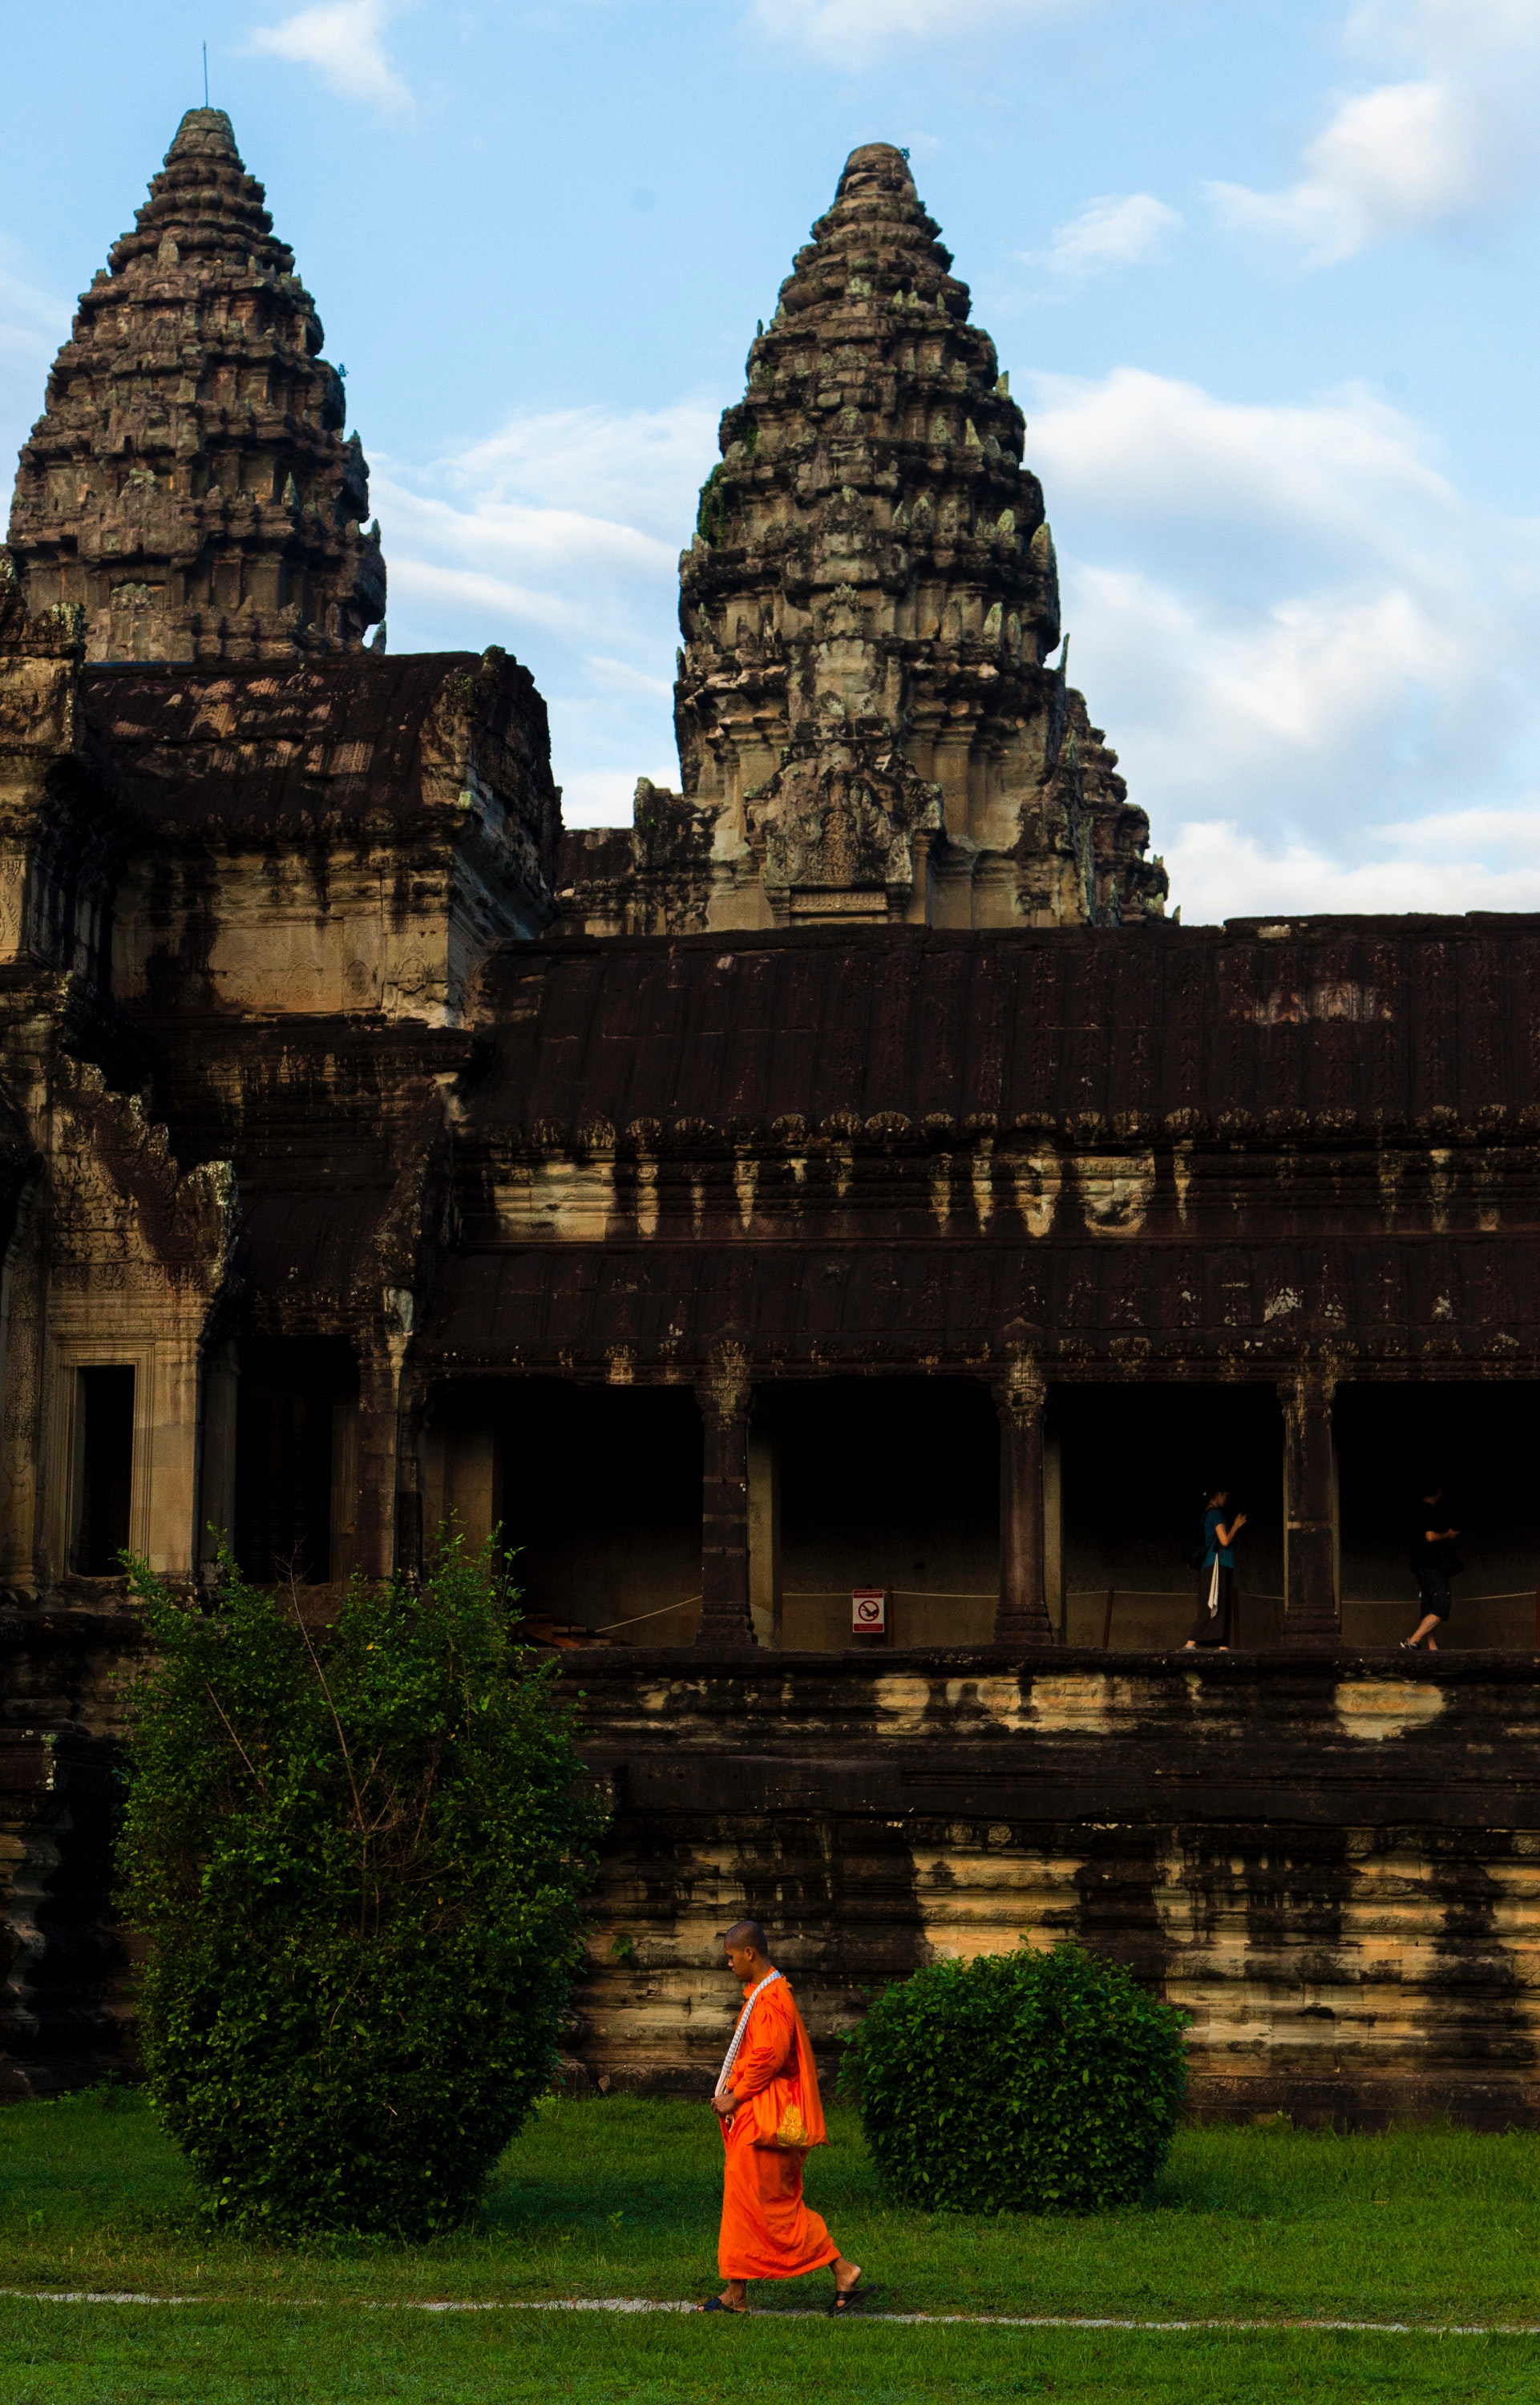
hindu temple, temple, landmark, historic site, place of worship, building, grass, ancient history, architecture, archaeological site, ruins, sky, tourism, unesco world heritage site, wat, tourist attraction, maya city, history, medieval architecture